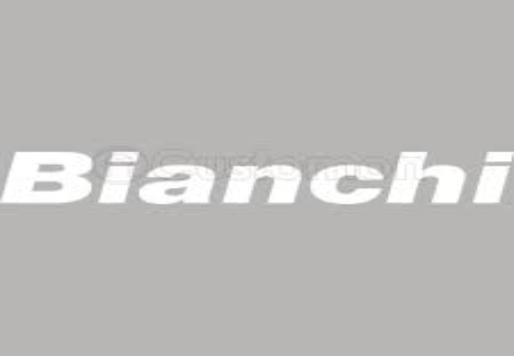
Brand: bianchi
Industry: Transportation